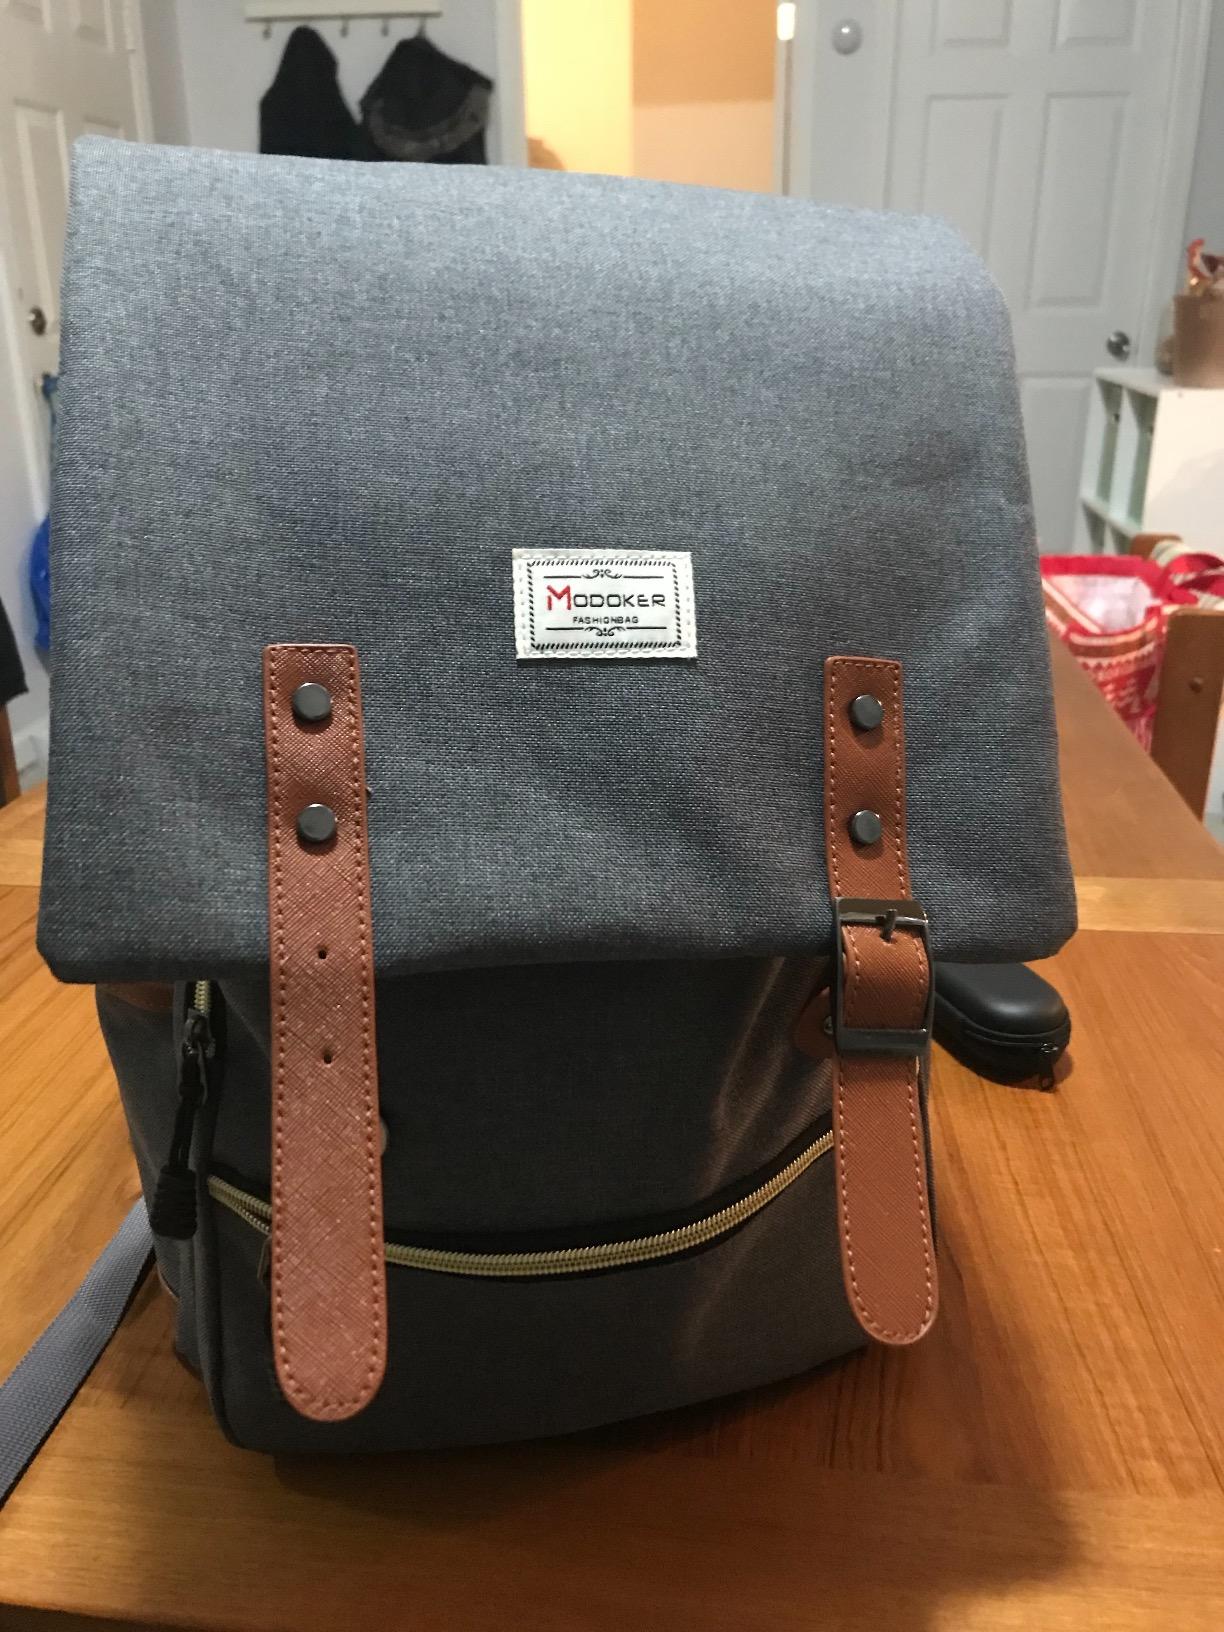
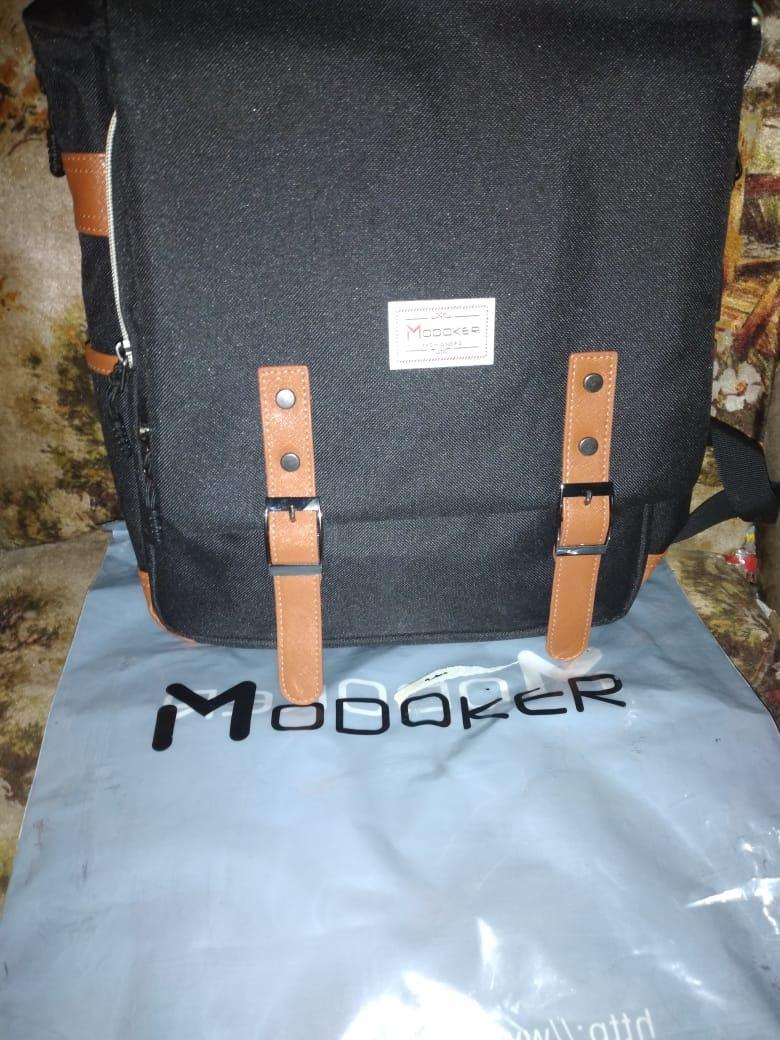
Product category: bag
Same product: no